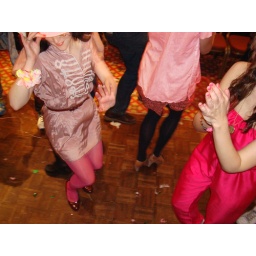
birthday girls piera and roanne in pink and shakin it